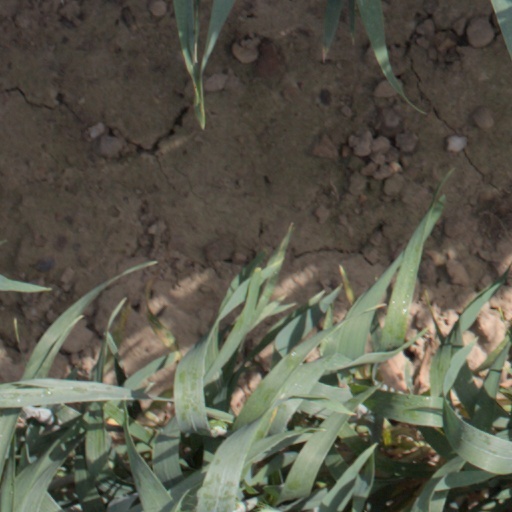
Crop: wheat